Column of the Goddess

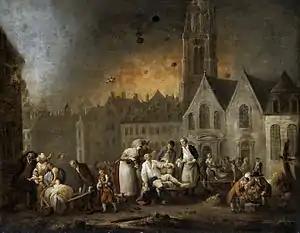

The Column of the Goddess is the popular name given by the citizens of Lille (France) to the Memorial of the Siege of 1792. The memorial is still in the center of the "Grand′ Place" (central square) of Lille, and has been surrounded by a fountain since around 1990.